William Campbell Maclean

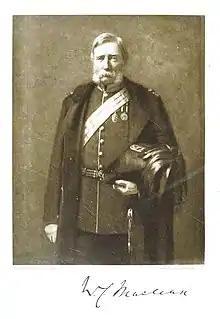

William was born in Blackburn House, Ayr, the tenth of eleven children of his father John was Laird of Boreray and came from the Macleans of Ardgour and on his mother Jesse's side from the MacLeods of Dunvegan. He grew up with home tutors before going to the Dollar and Edinburgh Academies. He joined the University of Edinburgh in 1829 and received the medical license in 1832 and MD in 1833. He worked on ships to Bombay and Java as a physician and spent some time studying in Paris. After joining the Madras Medical Service in 1838 he was attached to the 55th Regiment at Secunderabad. In 1840 he served in Chusan during the opium wars. In 1842 he served with the 18th Royal Irish and then with the 1st Madras Fusiliers at Arcot. He then served in Jabalpur and then moved to Calcutta where his brother worked with Lord Ellenborough. He was offered a civil position through the influence of Lord Ellenborough, but he refused to leave medicine which was his primary interest. In 1845 he became a Resident Surgeon at the Hyderabad Court and was involved in organizing a medical school. The fourth Nizam of Hyderabad Nawab Nasir-ud-Daulah was treated for diabetes by Maclean through diet changes after local practitioners failed to help. This led the Nizam to look upon the system of western medicine more highly and ordered the establishment of a medical school under Maclean. The first seven successful students produced in the school were made taluk physicians. George Smith took over the medical college in December 1854. Maclean moved to Netley in 1860 he moved to the newly founded Army medical school at Netley on the invitation of Sidney Herbert, with advice from Florence Nightingale on suitable terms. He was posted as professor of military medicine and taught there until 1886. At Netley, he was involved in reducing the weight of the gear of army soldiers so as to improve health, a major concern having been heart disease. Maclean was against the issue of alcohol in rations to army soldiers. He also supported an amalgamation of the medical services in the British and Indian armies in India which had been separated on racial lines.